Fotoamator

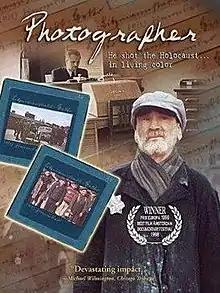
International poster

Fotoamator (internationally released as Photographer ) is a 1998 Polish documentary film directed by Dariusz Jablonski, examining the life of the Jewish population and their Nazi overseers in the Łódź Ghetto.